Neurostimulation

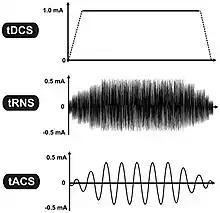
Transcranial electrical stimulation of techniques. While tDCS uses constant current intensity, tRNS and tACS use oscillating current. The vertical axis represents the current intensity in milliamp (mA), while the horizontal axis illustrates the time-course.

Spinal cord stimulation (SCS) is an effective therapy for the treatment of chronic and intractable pain including diabetic neuropathy, failed back surgery syndrome, complex regional pain syndrome, phantom limb pain, ischemic limb pain, refractory unilateral limb pain syndrome, postherpetic neuralgia and acute herpes zoster pain. Another pain condition that is a potential candidate for SCS treatment is Charcot-Marie-Tooth (CMT) disease, which is associated with moderate to severe chronic extremity pain. SCS therapy consists of the electrical stimulation of the spinal cord to 'mask' pain. The gate theory proposed in 1965 by Prof Ronald Melzack and Prof Wall provided a theoretical construct to attempt SCS as a clinical treatment for chronic pain. This theory postulates that activation of large diameter, myelinated primary afferent fibers suppresses the response of dorsal horn neurons to input from small, unmyelinated primary afferents.